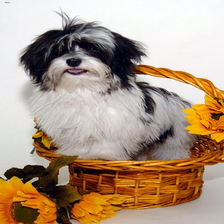
Species: dog
Breed: havanese